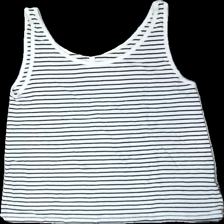
View: front
Type: Tank top
Category: Ladies
Brand: Not in the list
Brand text on label: emilia
Colors: White, Black
Material: 100% visc
Pattern: Striped
Cut: Regular
Size: XL
Season: All
Stains: Minor
Price range: <50
Recommended usage: Export